Amusement arcade

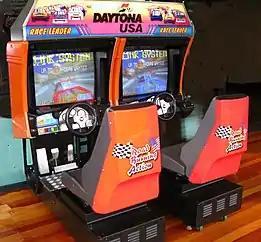
"Daytona USA", by Sega. Two player version, although up to eight could be linked for multiplayer racing

Some arcade games, such as racing games, are designed to be sat in or on. These types of games are sometimes referred to as "sit-down" games. Sega and Namco are two of the largest manufacturers of these types of arcade games.